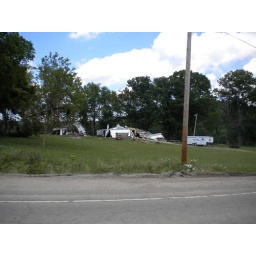
house knocked over by water